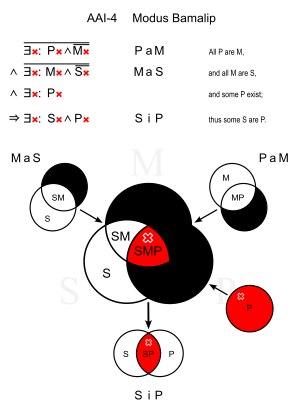
Bamalip est un terme de la logique aristotélicienne désignant un des cinq syllogismes de la quatrième figure des vingt-quatre modes. Il comprend une majeure de type A, une mineure de type A et une conclusion de type I, c'est-à-dire une majeure universelle affirmative, une mineure universelle affirmative et une conclusion particulière affirmative.